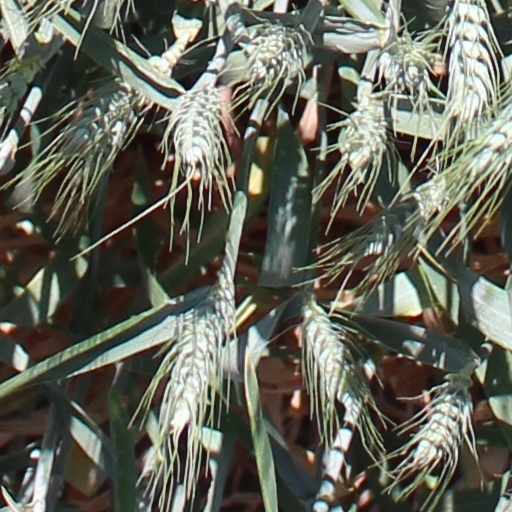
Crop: wheat